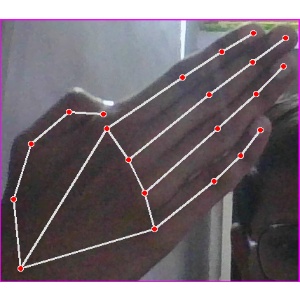
अक्षर: घ